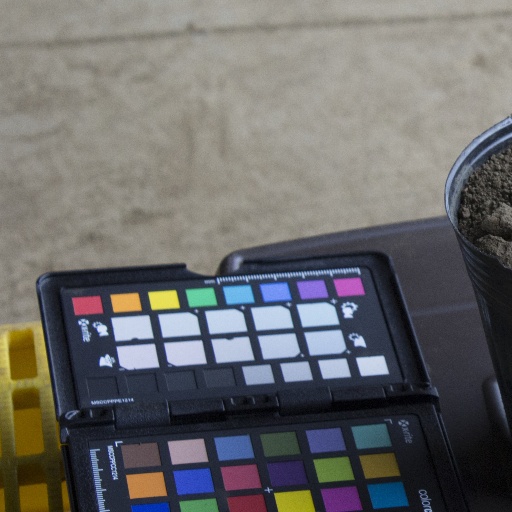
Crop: soybean